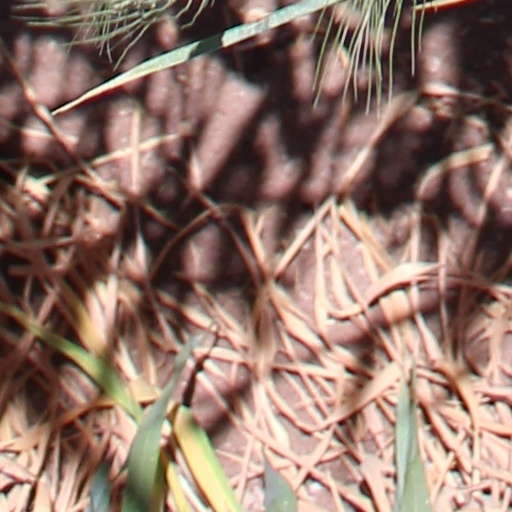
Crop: wheat